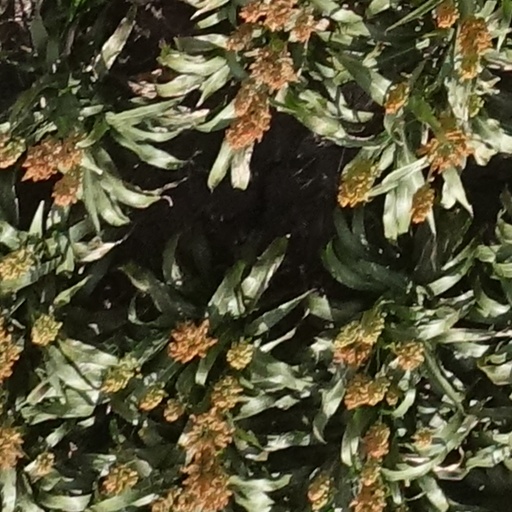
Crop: sorghum